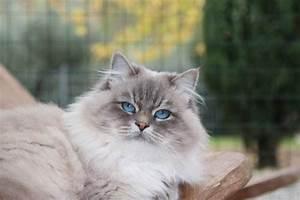
cat